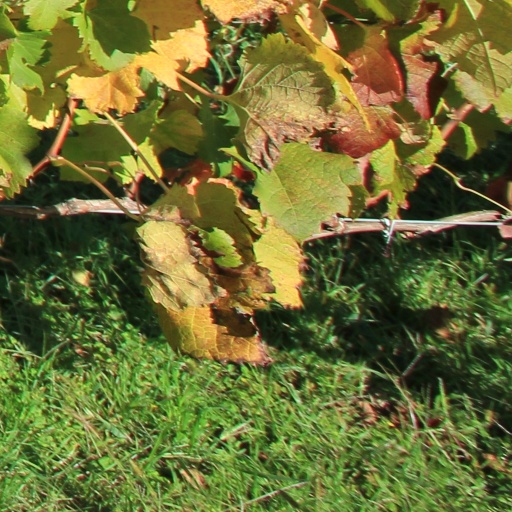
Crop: grape